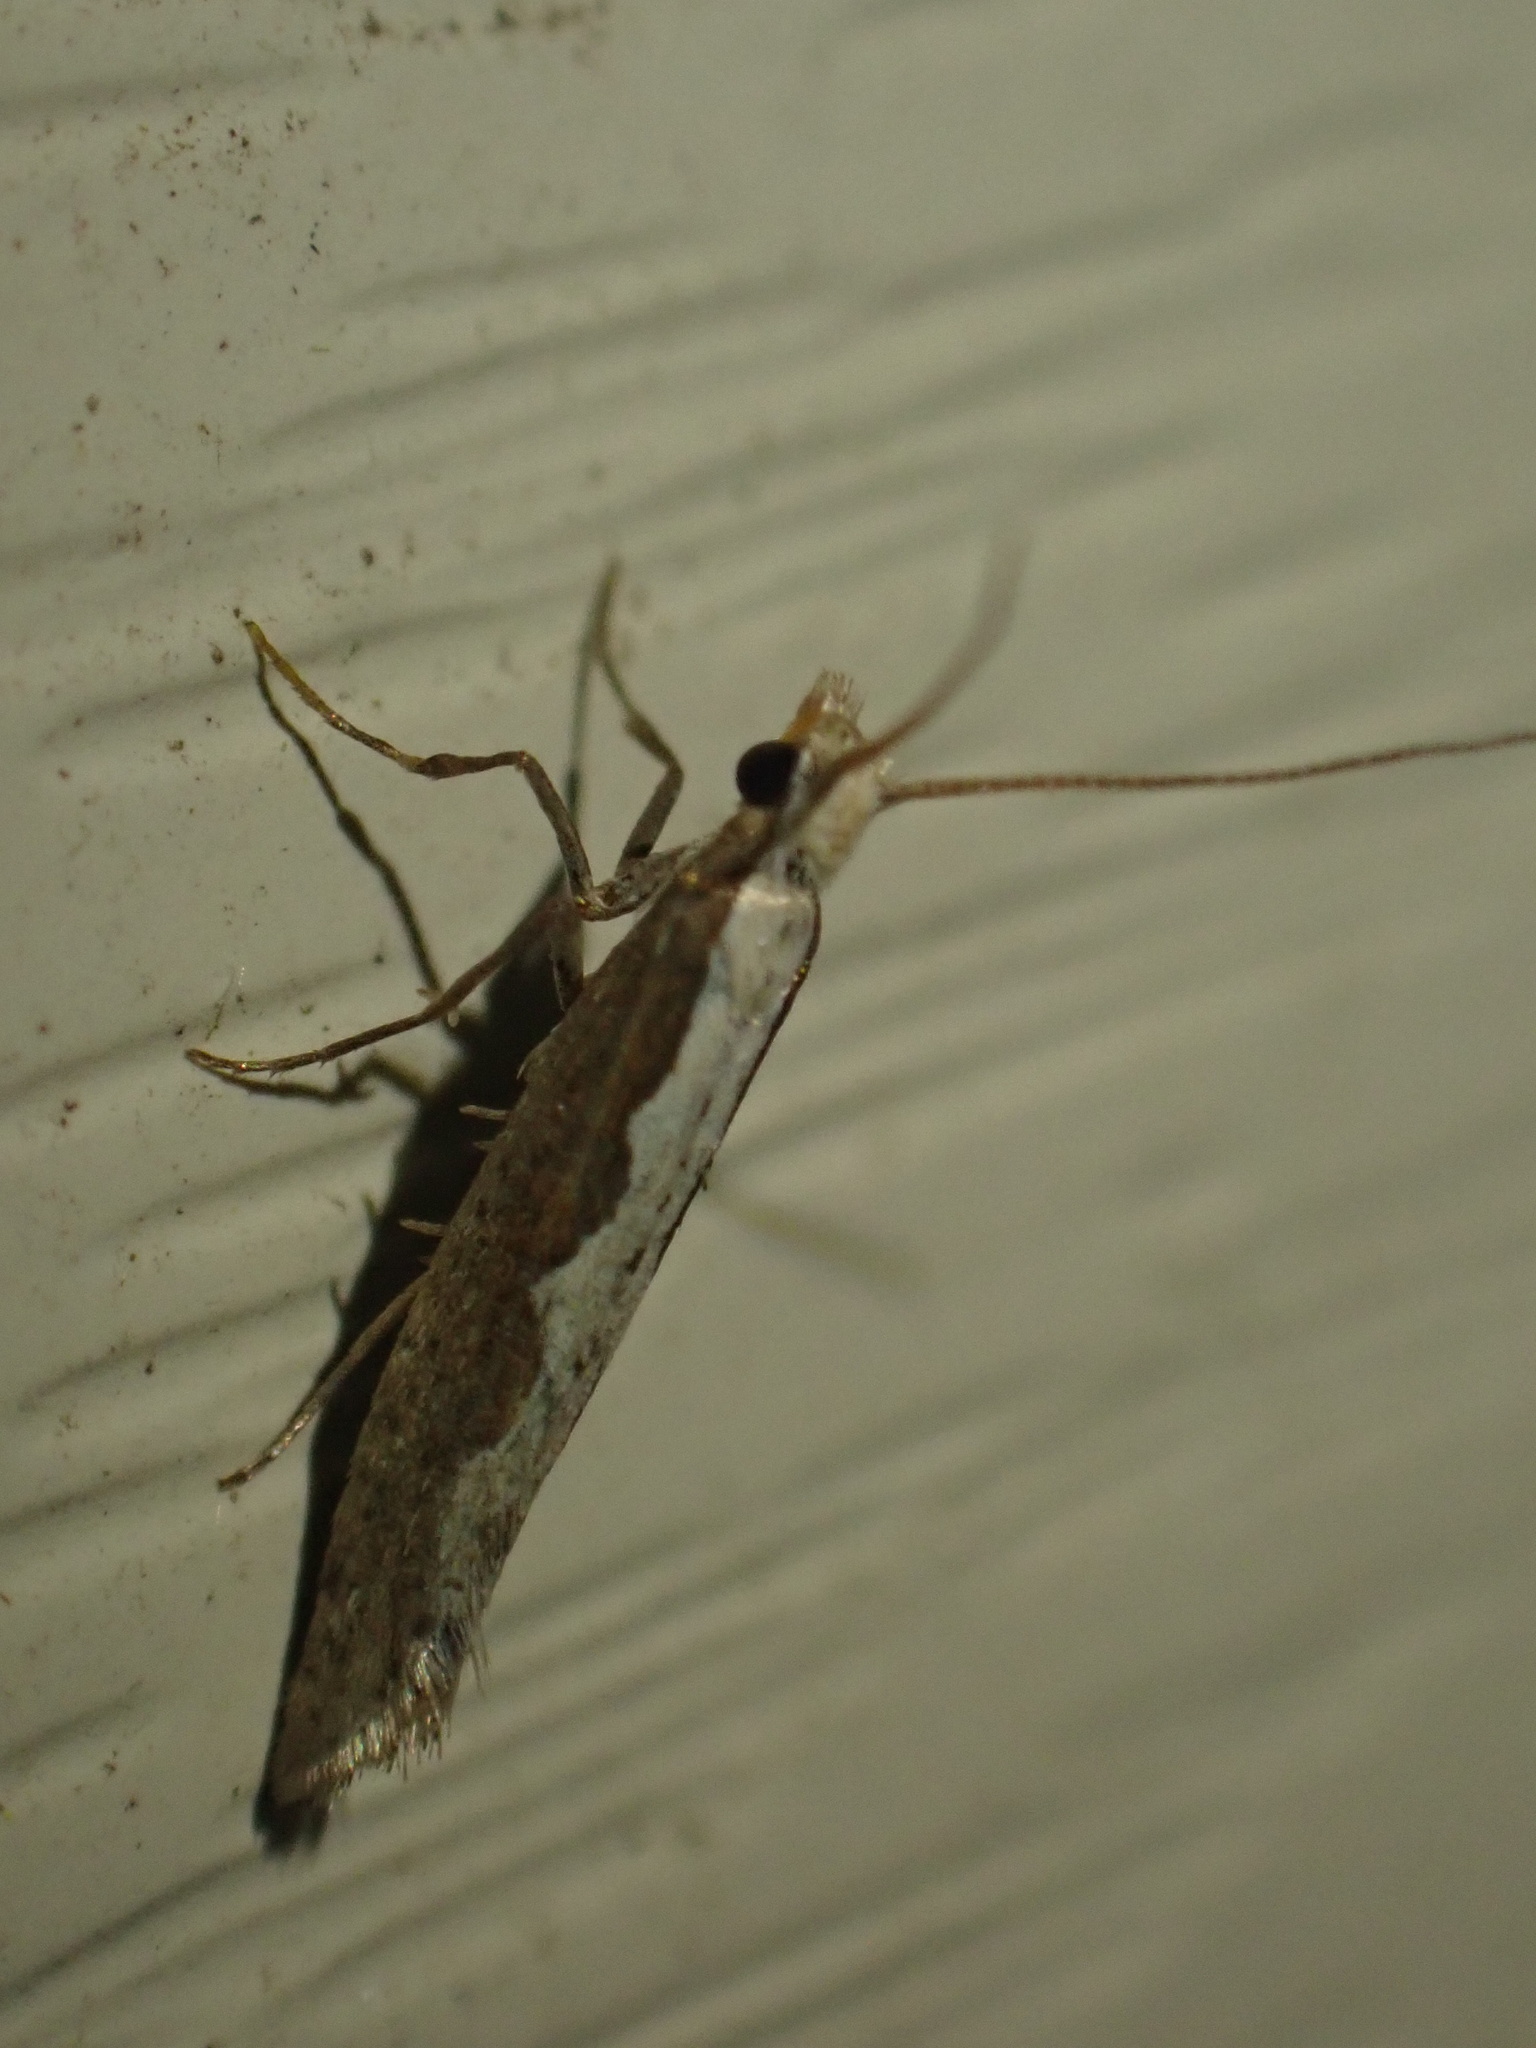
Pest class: diamondback_moth